Detroit Publishing Company

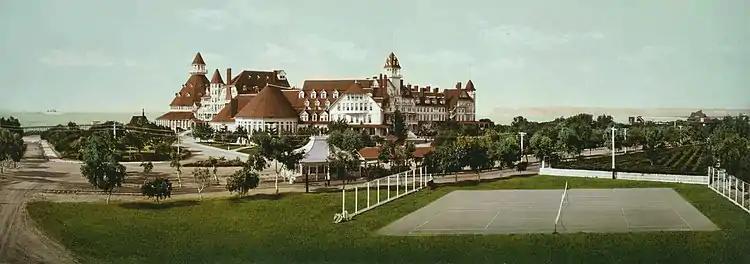
A restored photochrom print of Hotel del Coronado in Coronado, California, developed from a photograph by William Henry Jackson,

The Detroit Publishing Company was started by publisher William A. Livingstone and photographer Edwin H. Husher in the late 19th century as the Detroit Photographic Company, it later became The Detroit Photochrom Company, and it was not until 1905 that the company called itself the Detroit Publishing Company.